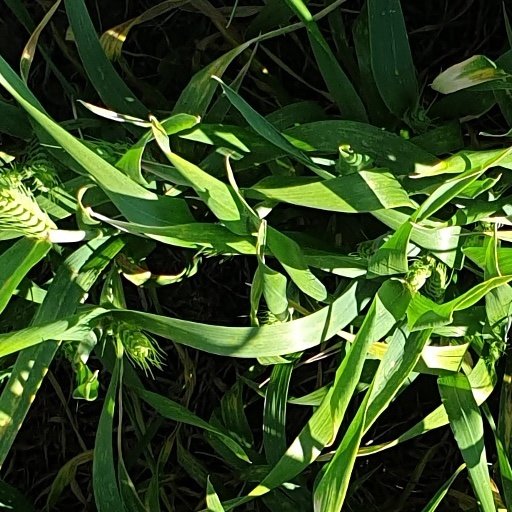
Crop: wheat